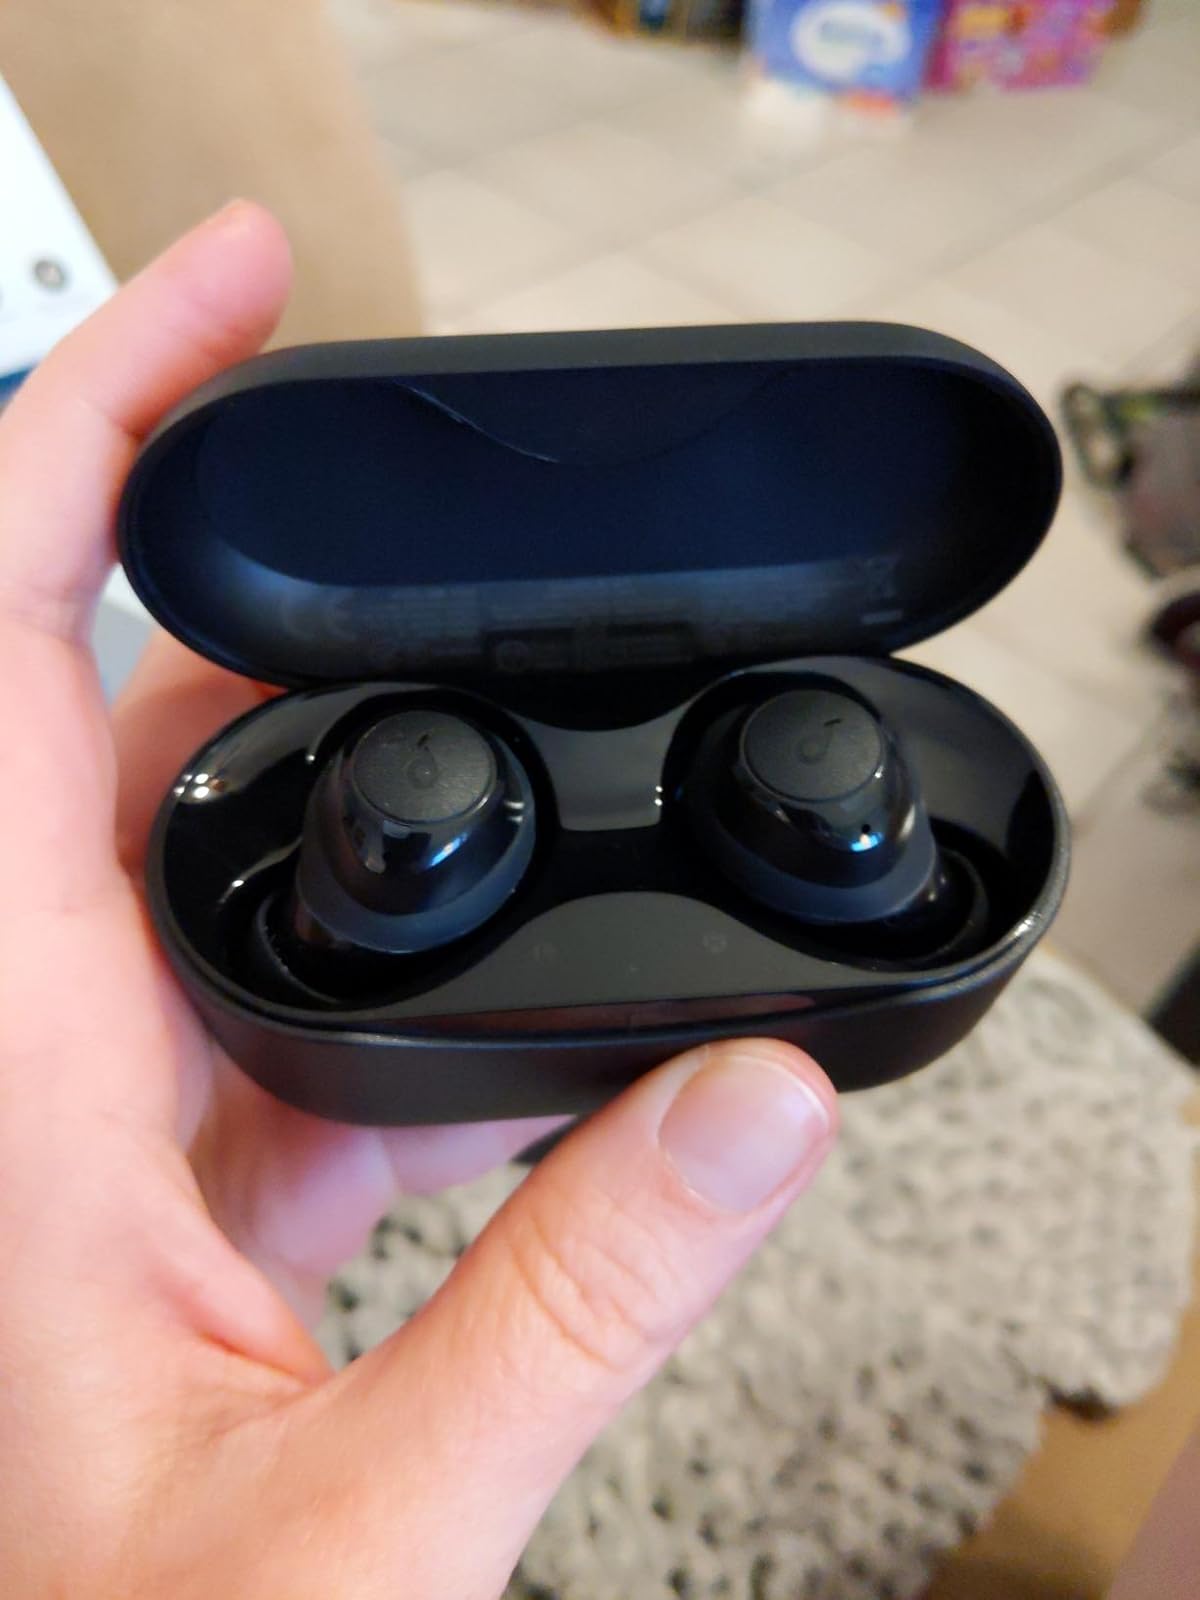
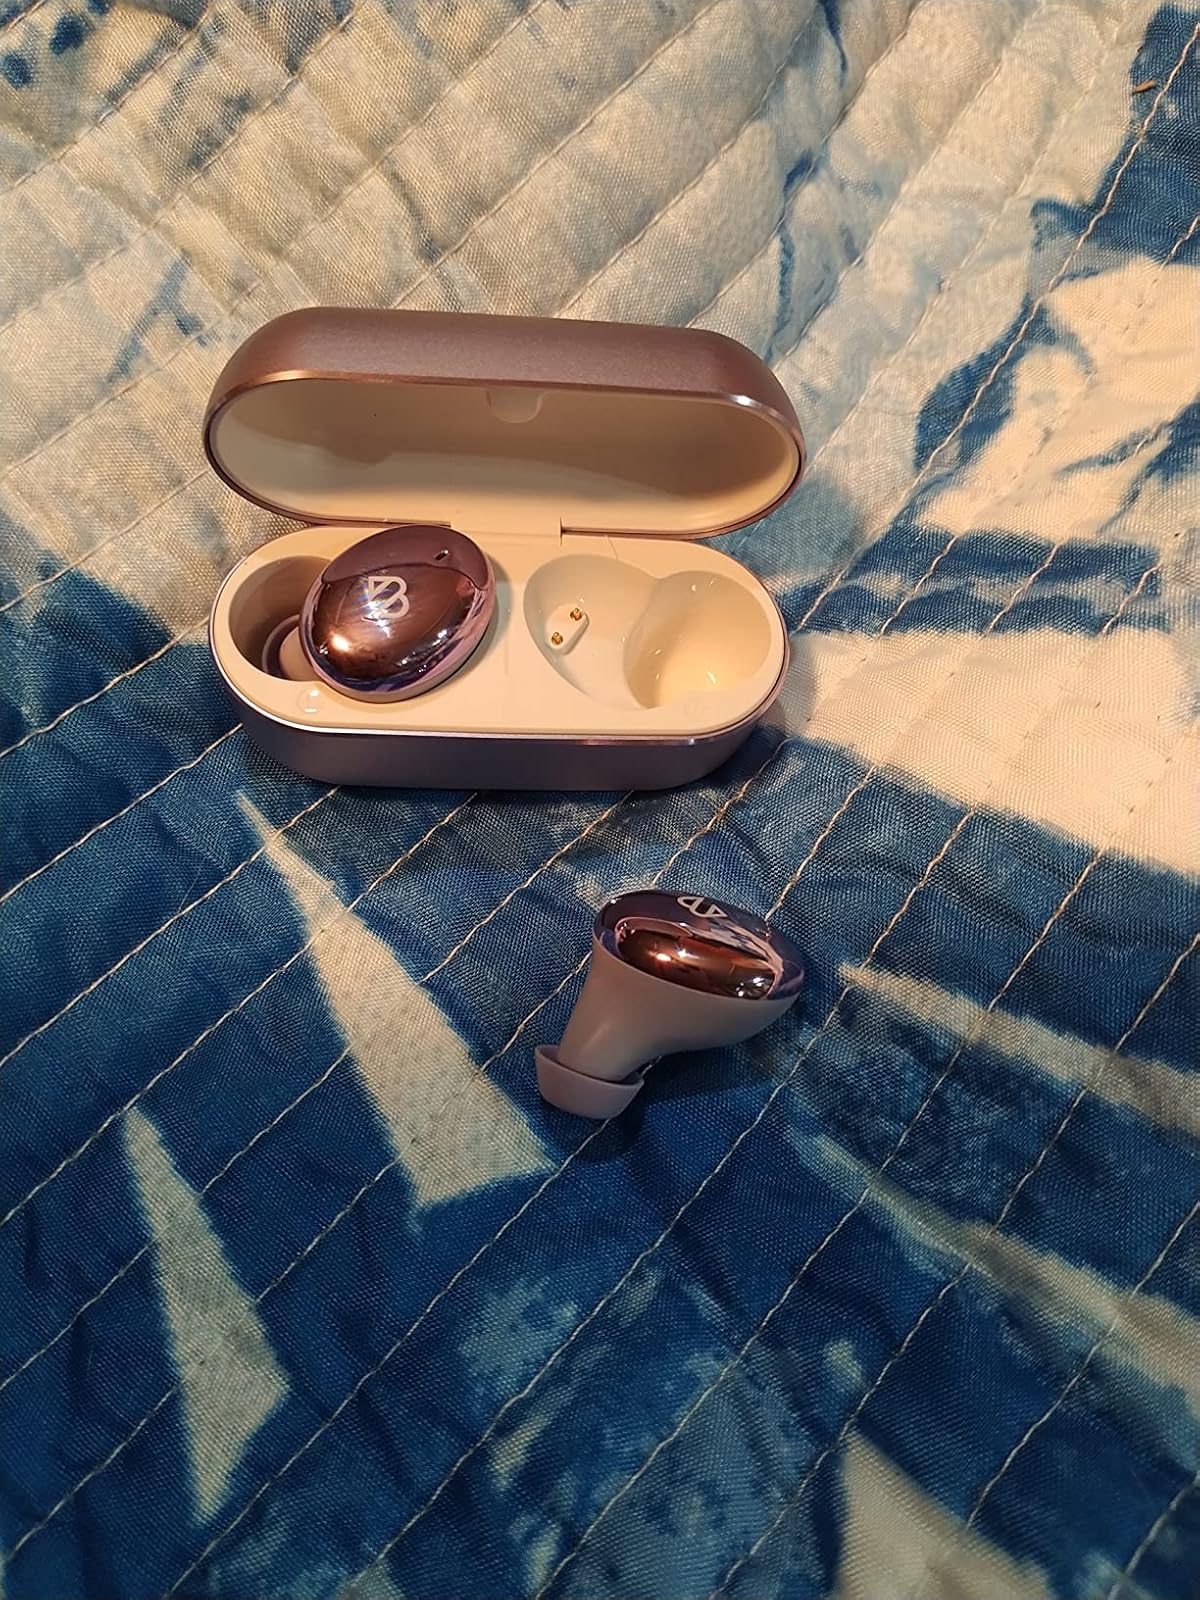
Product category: earbuds
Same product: no